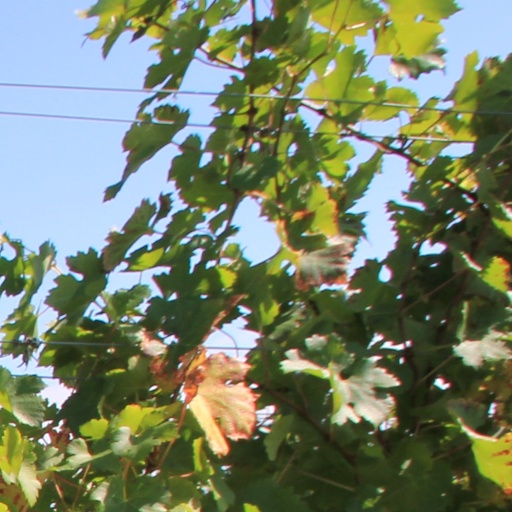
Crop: grape